Einhell

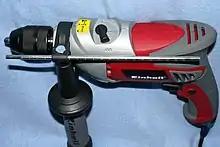
Einhell power drill

It has around 1,400 employees. In 2016 it turned over €486 million. Andreas Kroiss has been their Chief Executive since January 2003.